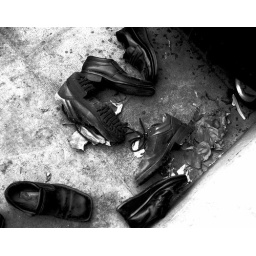
Discarded shoes beside a street bin, near Russell Square in London.